Çemberlitaş Hamamı

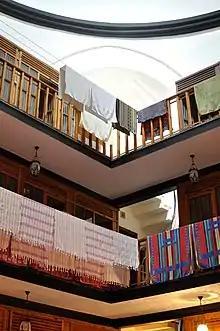
Çemberlitaş Hamamı: the men's "söğüklük"

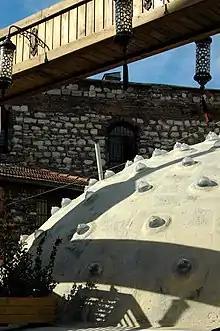
Exterior view of one of the domes

The hamam has two separate sections for men and women. The entrance to the men's section was decorated with a gold thuluth inscription on a green background written by the poet Sa'i-I Da'i that praises Nurbanu Sultan and the hamam. In contrast, the women's entrance was in more discreet area with no decoration so as to preserve the women's modesty.